Ocean Elders

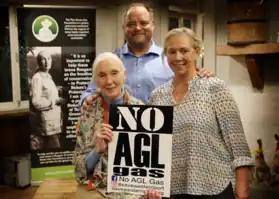
Ocean Elder Jane Goodall (left) protesting AGL gas, likely to protect Western Port Bay

Ocean Elders is a worldwide group of oceans defenders, dedicated to protecting the ocean, wildlife, and nature itself. The group promotes the expansion of existing marine protected areas and the creation of new ones, allowing marine ecosystems to recover from the effects caused by human activities. The Elders oppose the destruction of ecosystems, overfishing, and plastic pollution.